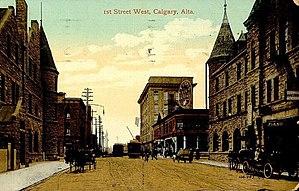
Calgary est la plus grande ville de la province canadienne de l'Alberta. Elle est située dans le sud de la province, dans une région de collines et de plateaux à environ 45 km à l'est-sud-est des montagnes Rocheuses. Elle se trouve à 281 km au sud d'Edmonton, à 669 km à l'ouest de Regina, à 673 km à l'est-nord-est de Vancouver et à 2 708 km à l'ouest-nord-ouest de Toronto.Troisième ville du Canada par le nombre d'habitants, elle comptait, selon le recensement de 2014, 1 195 194 habitants. Sa région économique compte quant à elle 1 511 800 habitants, ce qui en fait la première d'Alberta devant Edmonton. Le « corridor Calgary-Edmonton » est la région urbaine la plus peuplée entre Toronto et Vancouver. Elle tire son nom d'une plage située sur l'île de Mull en Écosse. Les habitants de Calgary sont appelés « Calgariens ».